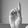
ASL letter: D